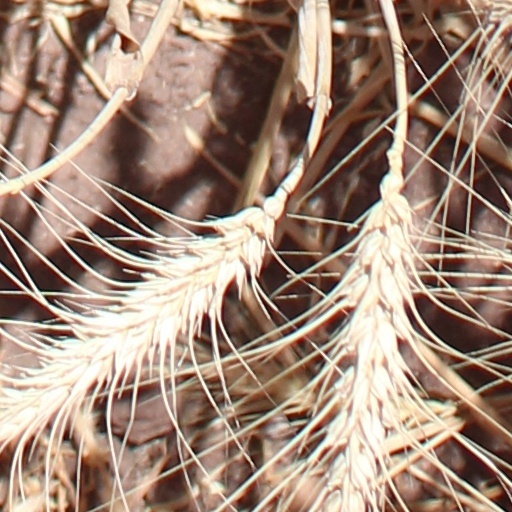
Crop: wheat